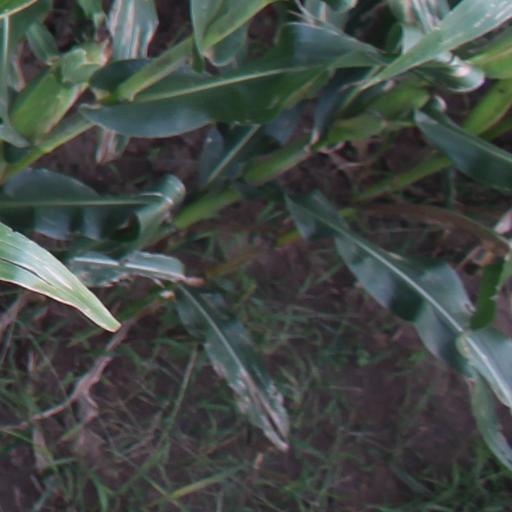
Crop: maize; corn